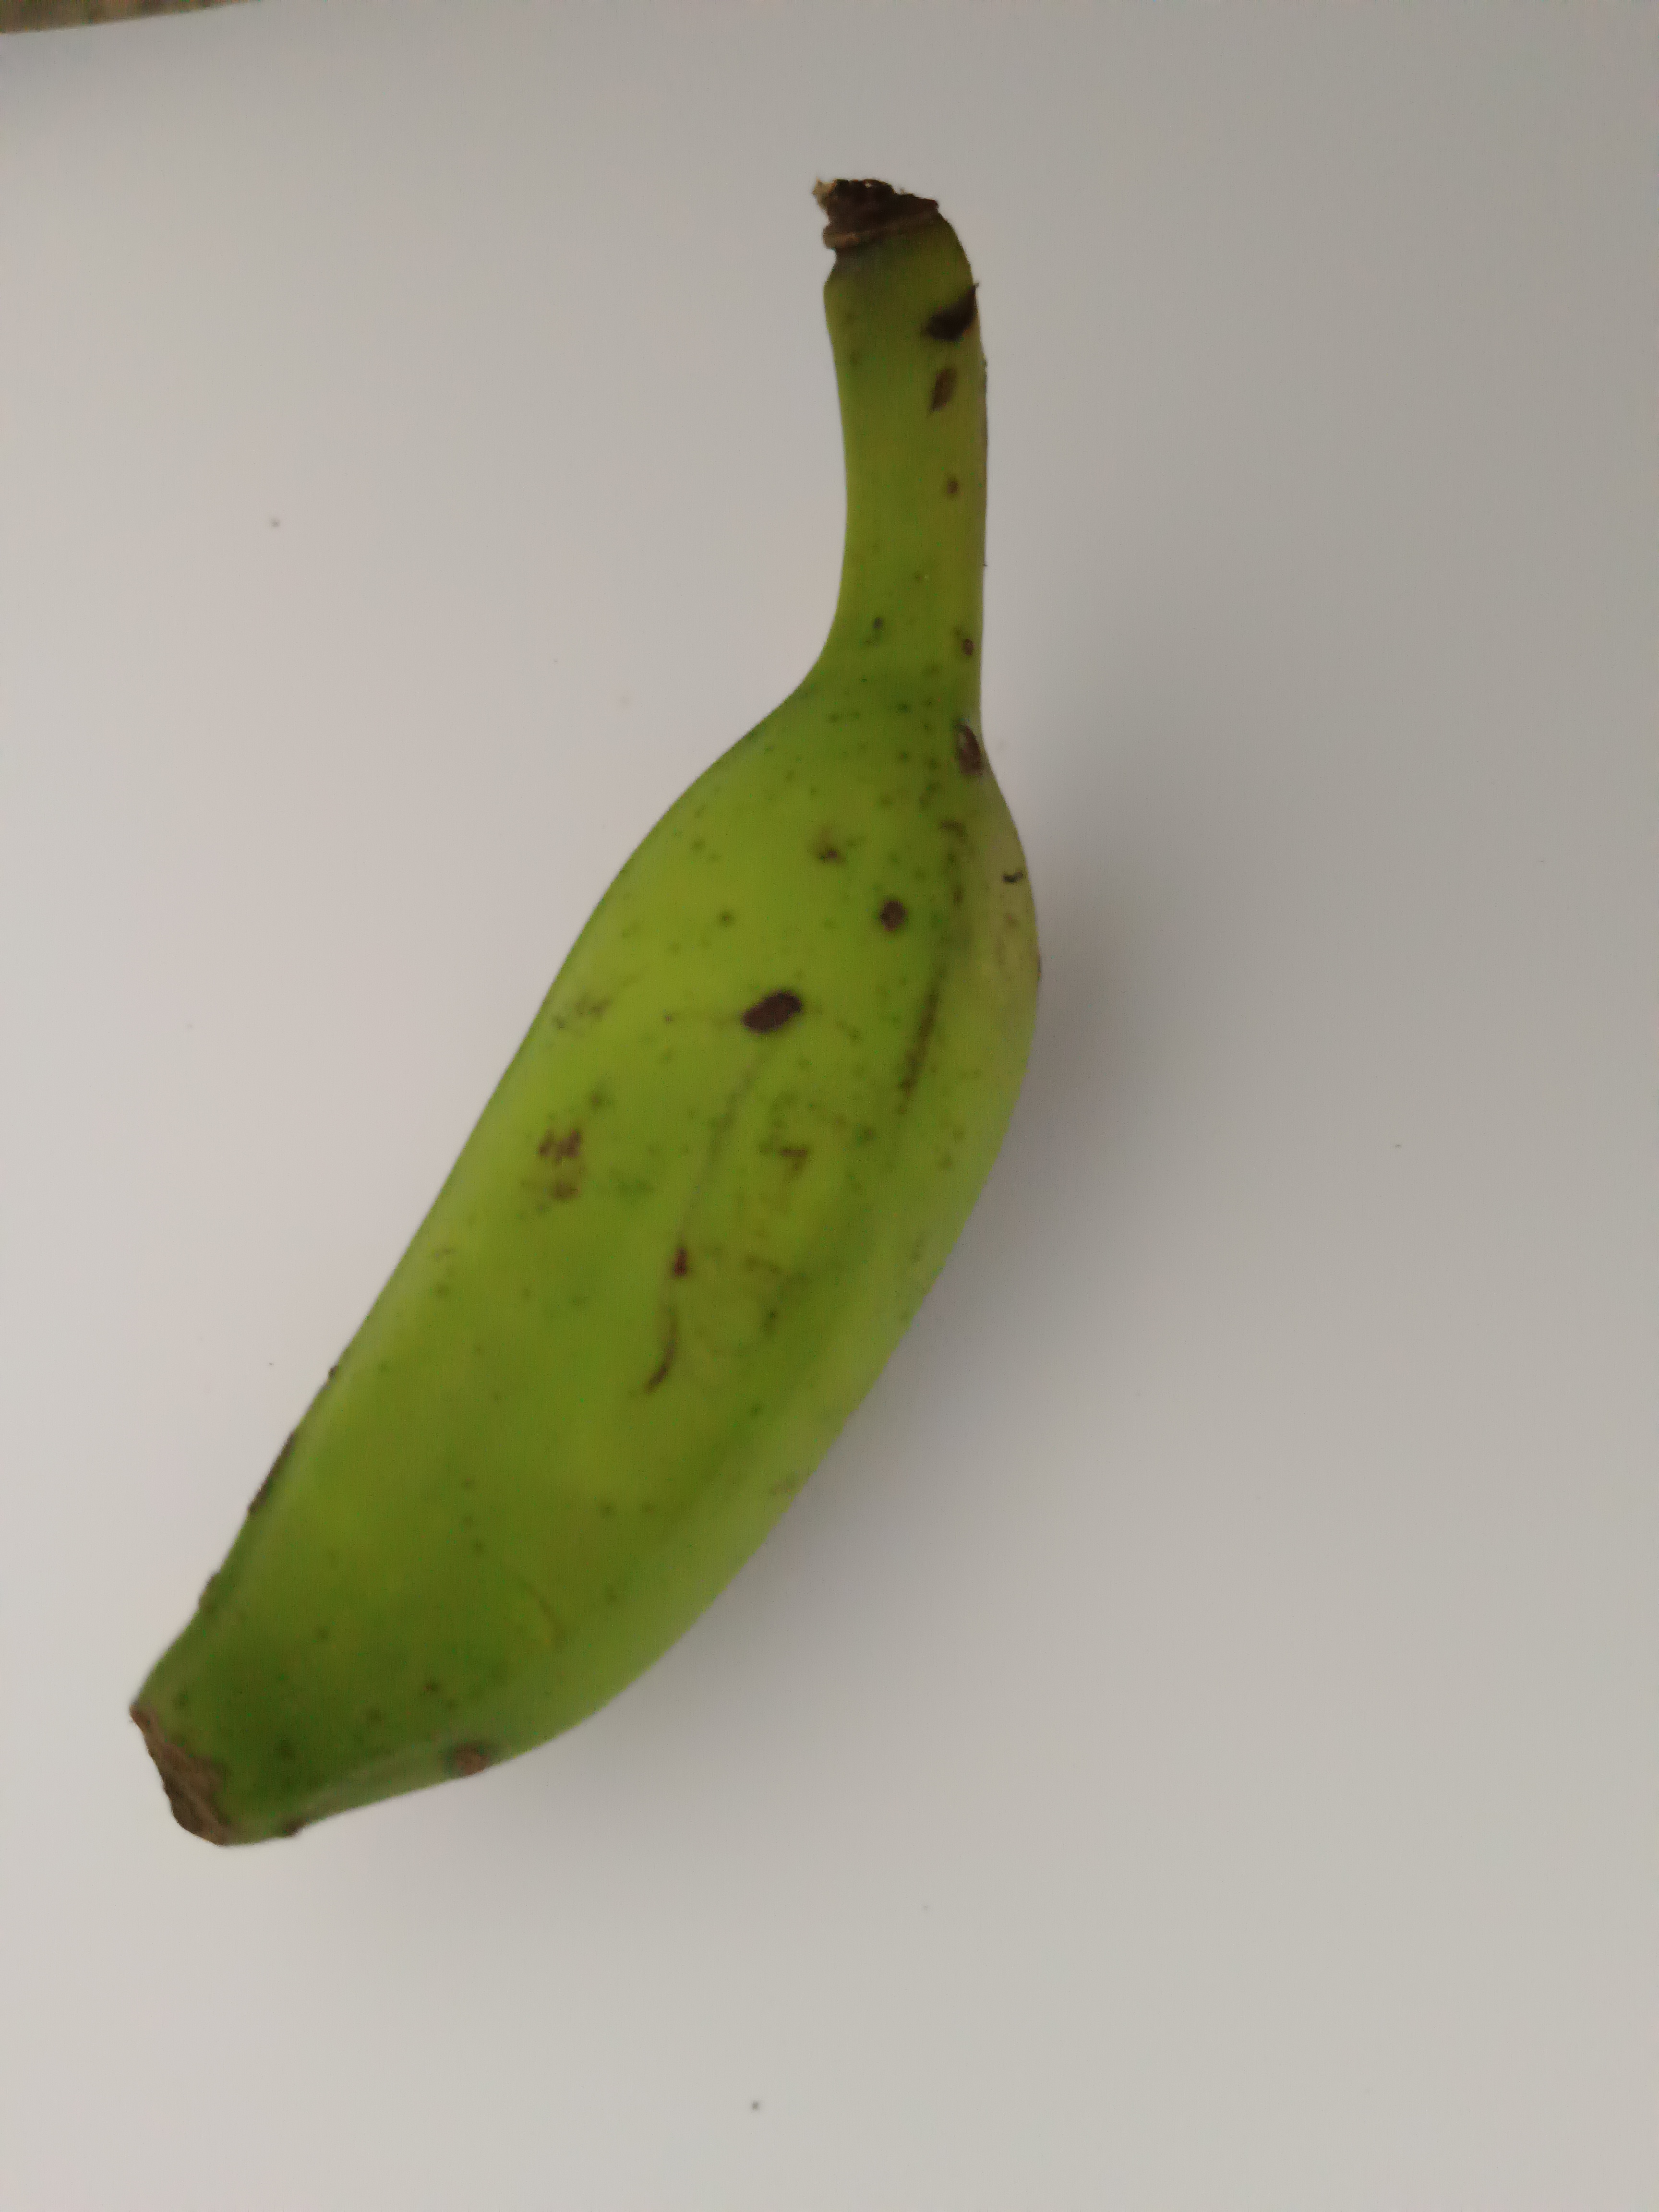
Banana variety: Champa